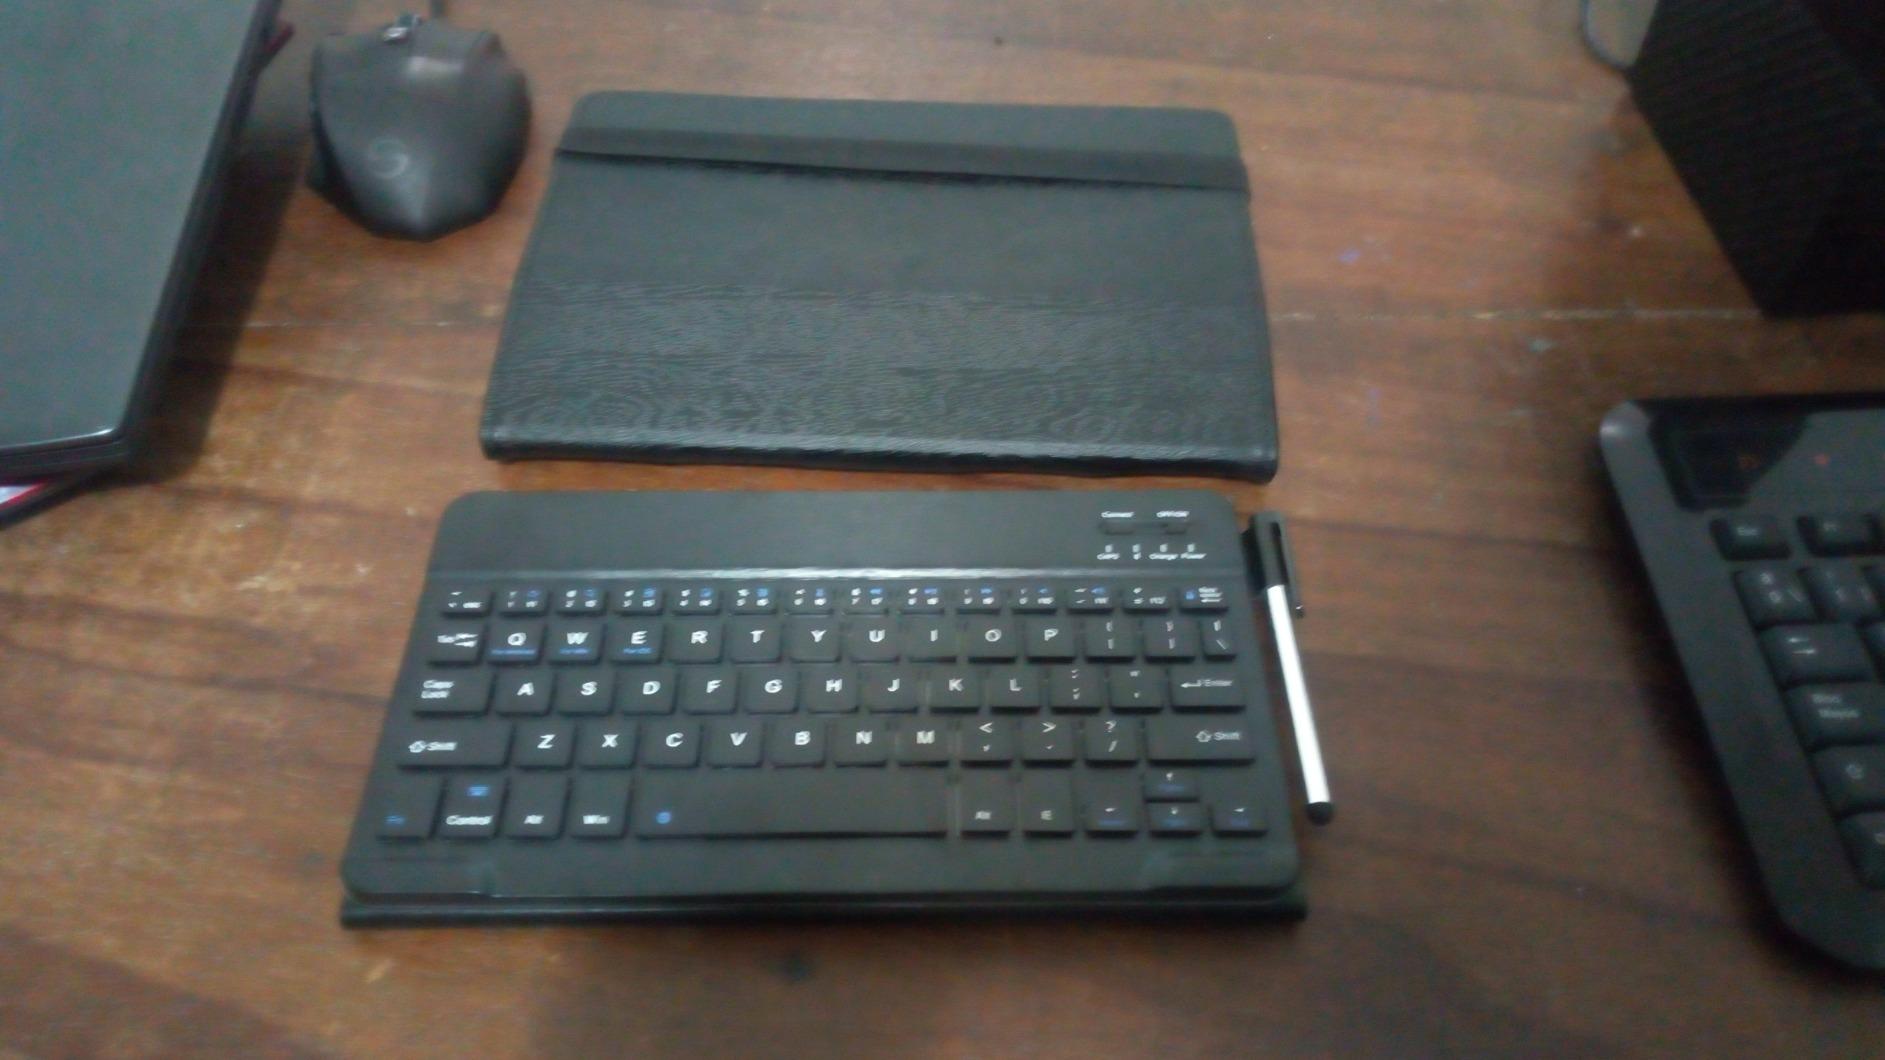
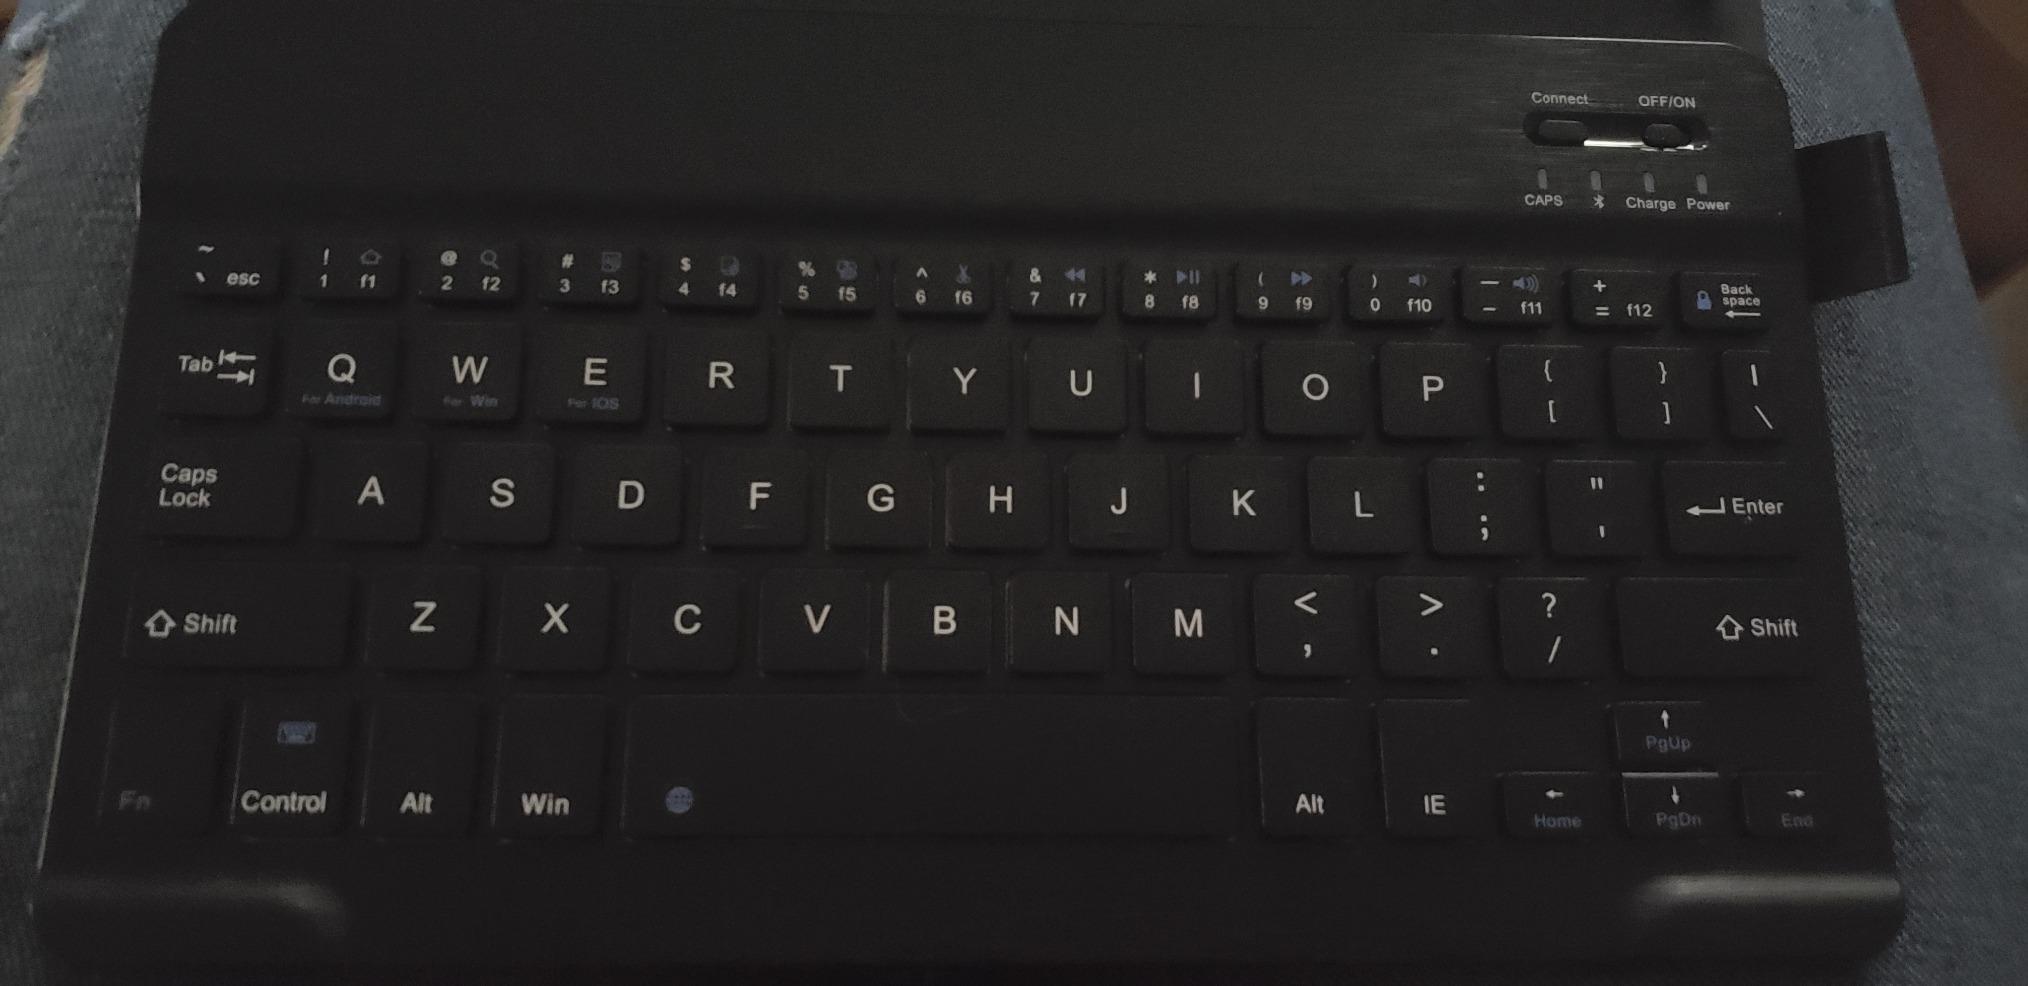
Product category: keyboard
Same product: yes